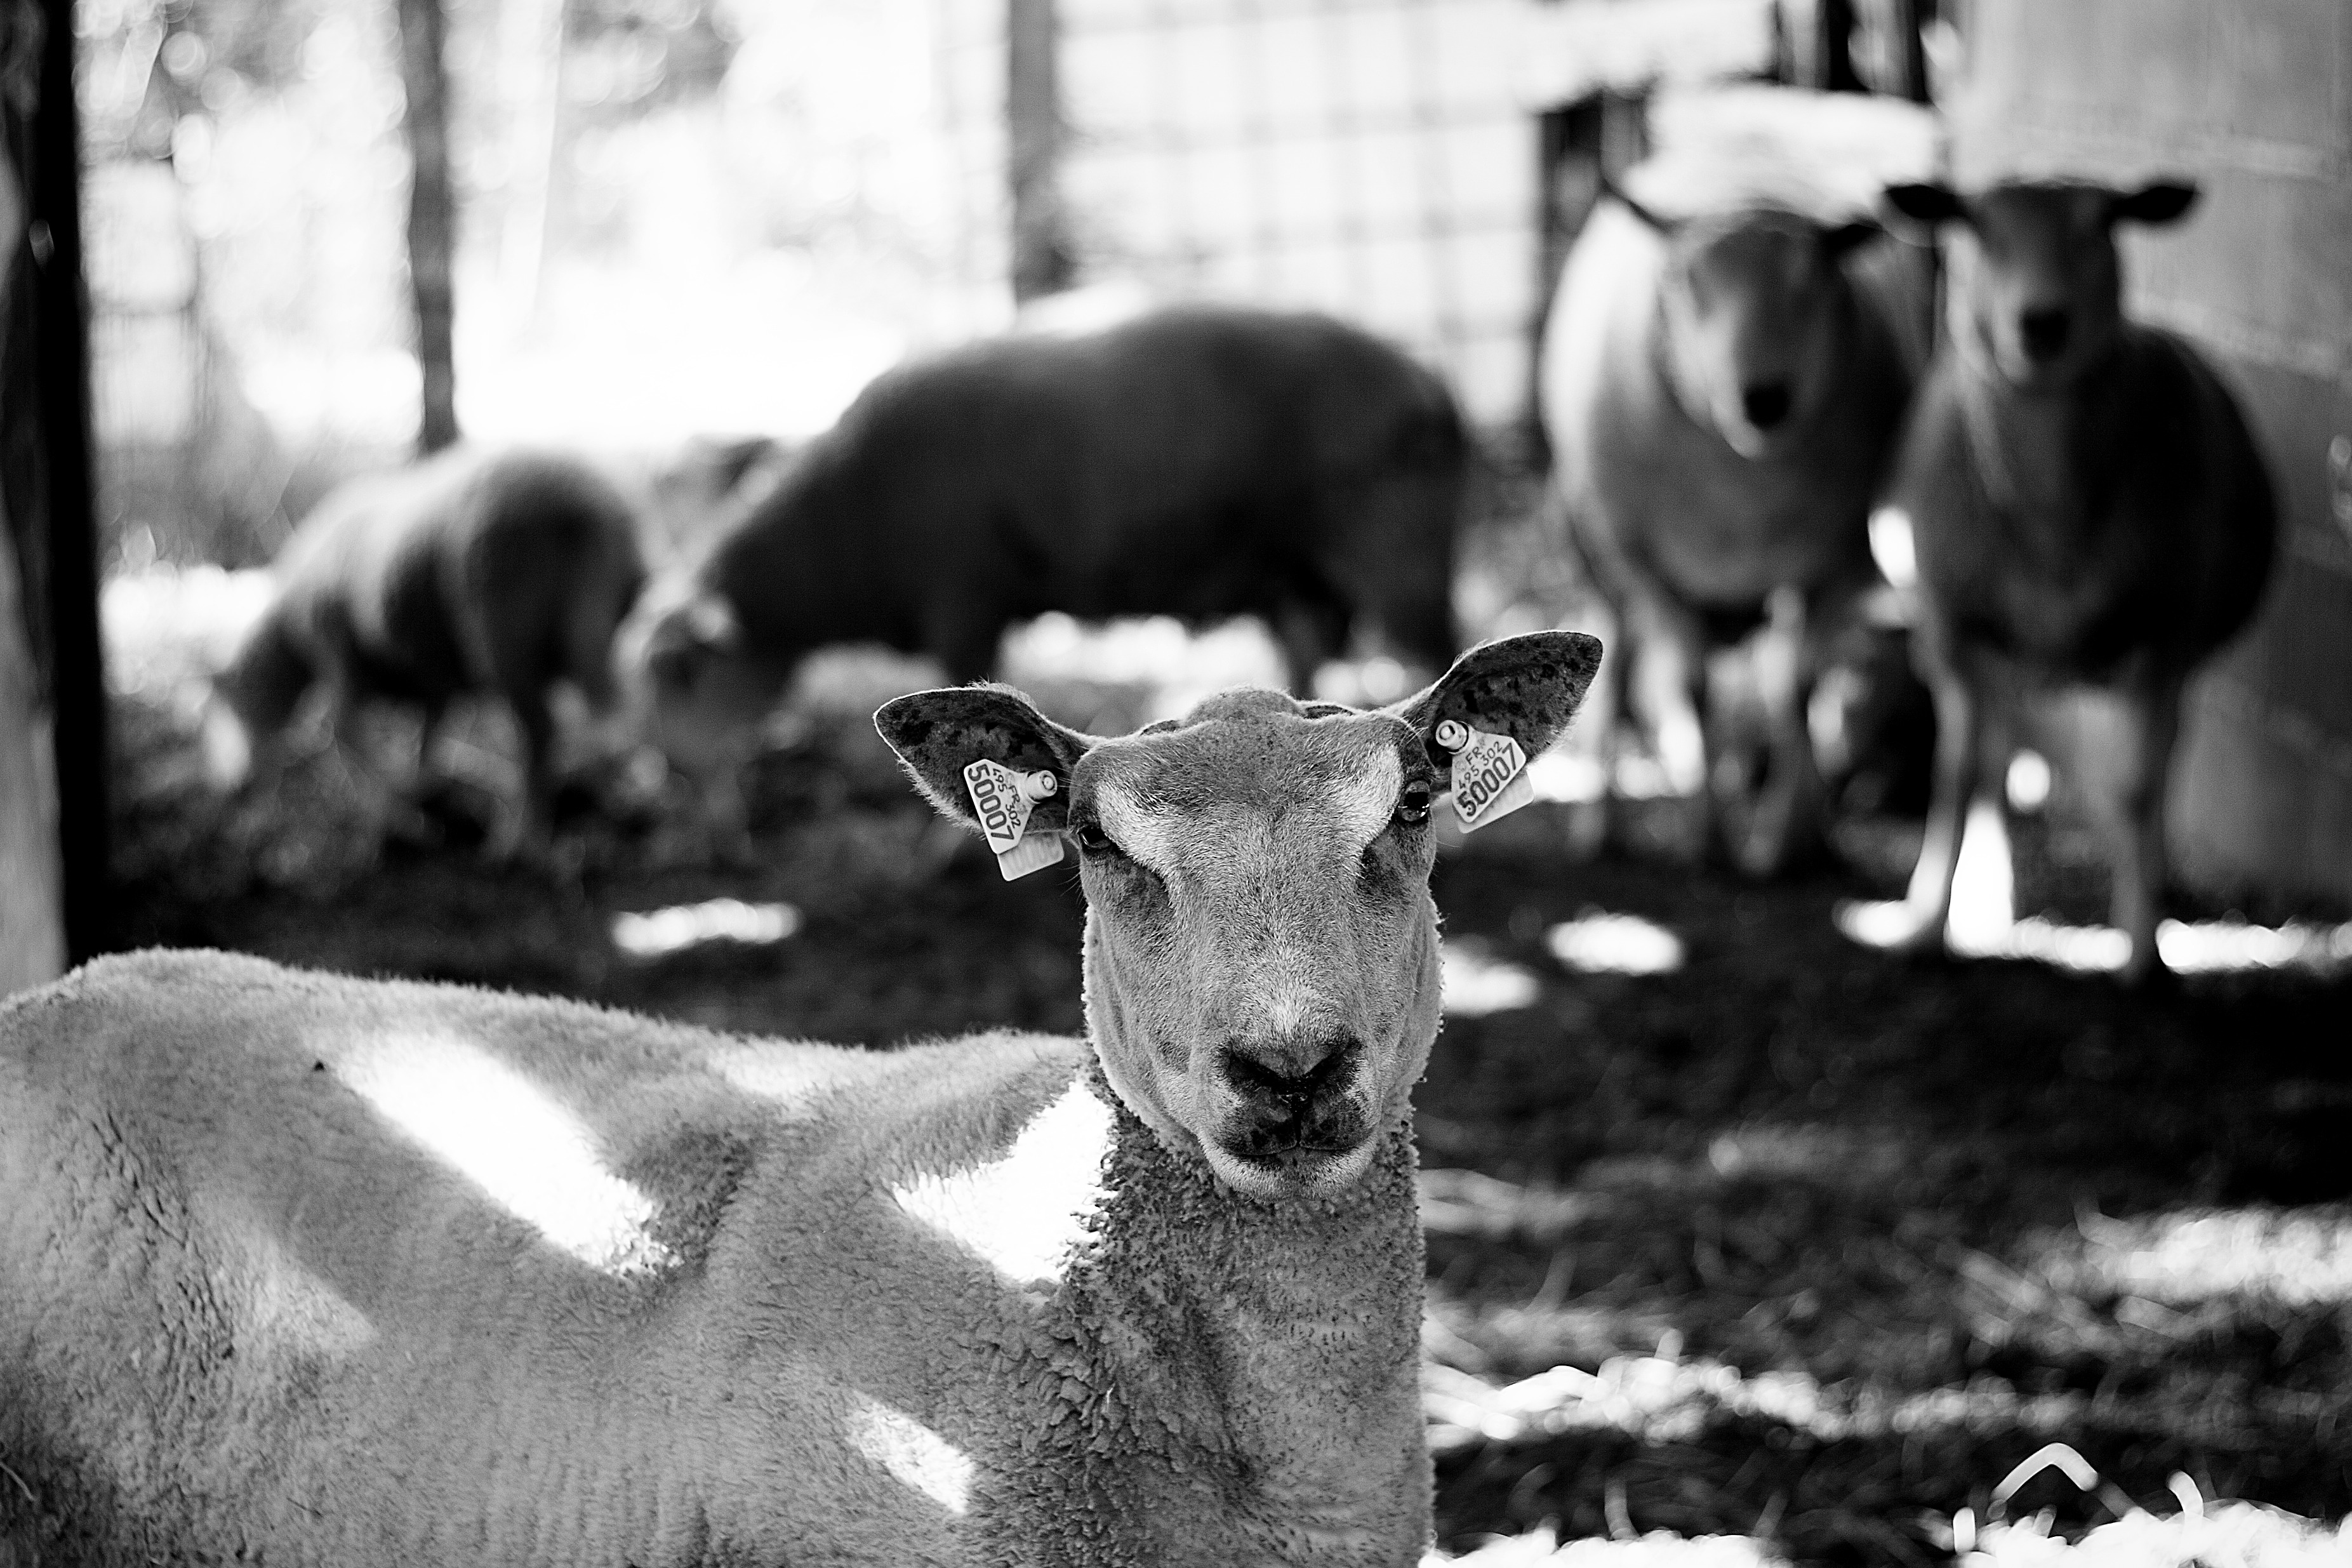
black and white, wildlife, sheep, mammal, black, monochrome, wool, fauna, flock of sheep, goats, animals, vertebrate, monochrome photography, cattle like mammal